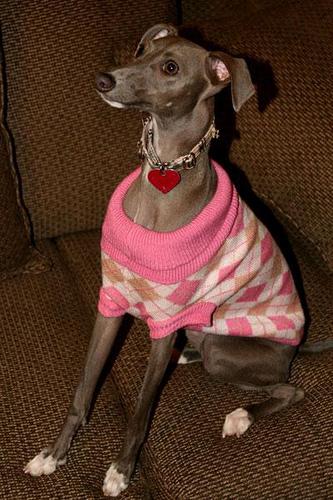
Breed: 238-n000099-Italian_greyhound